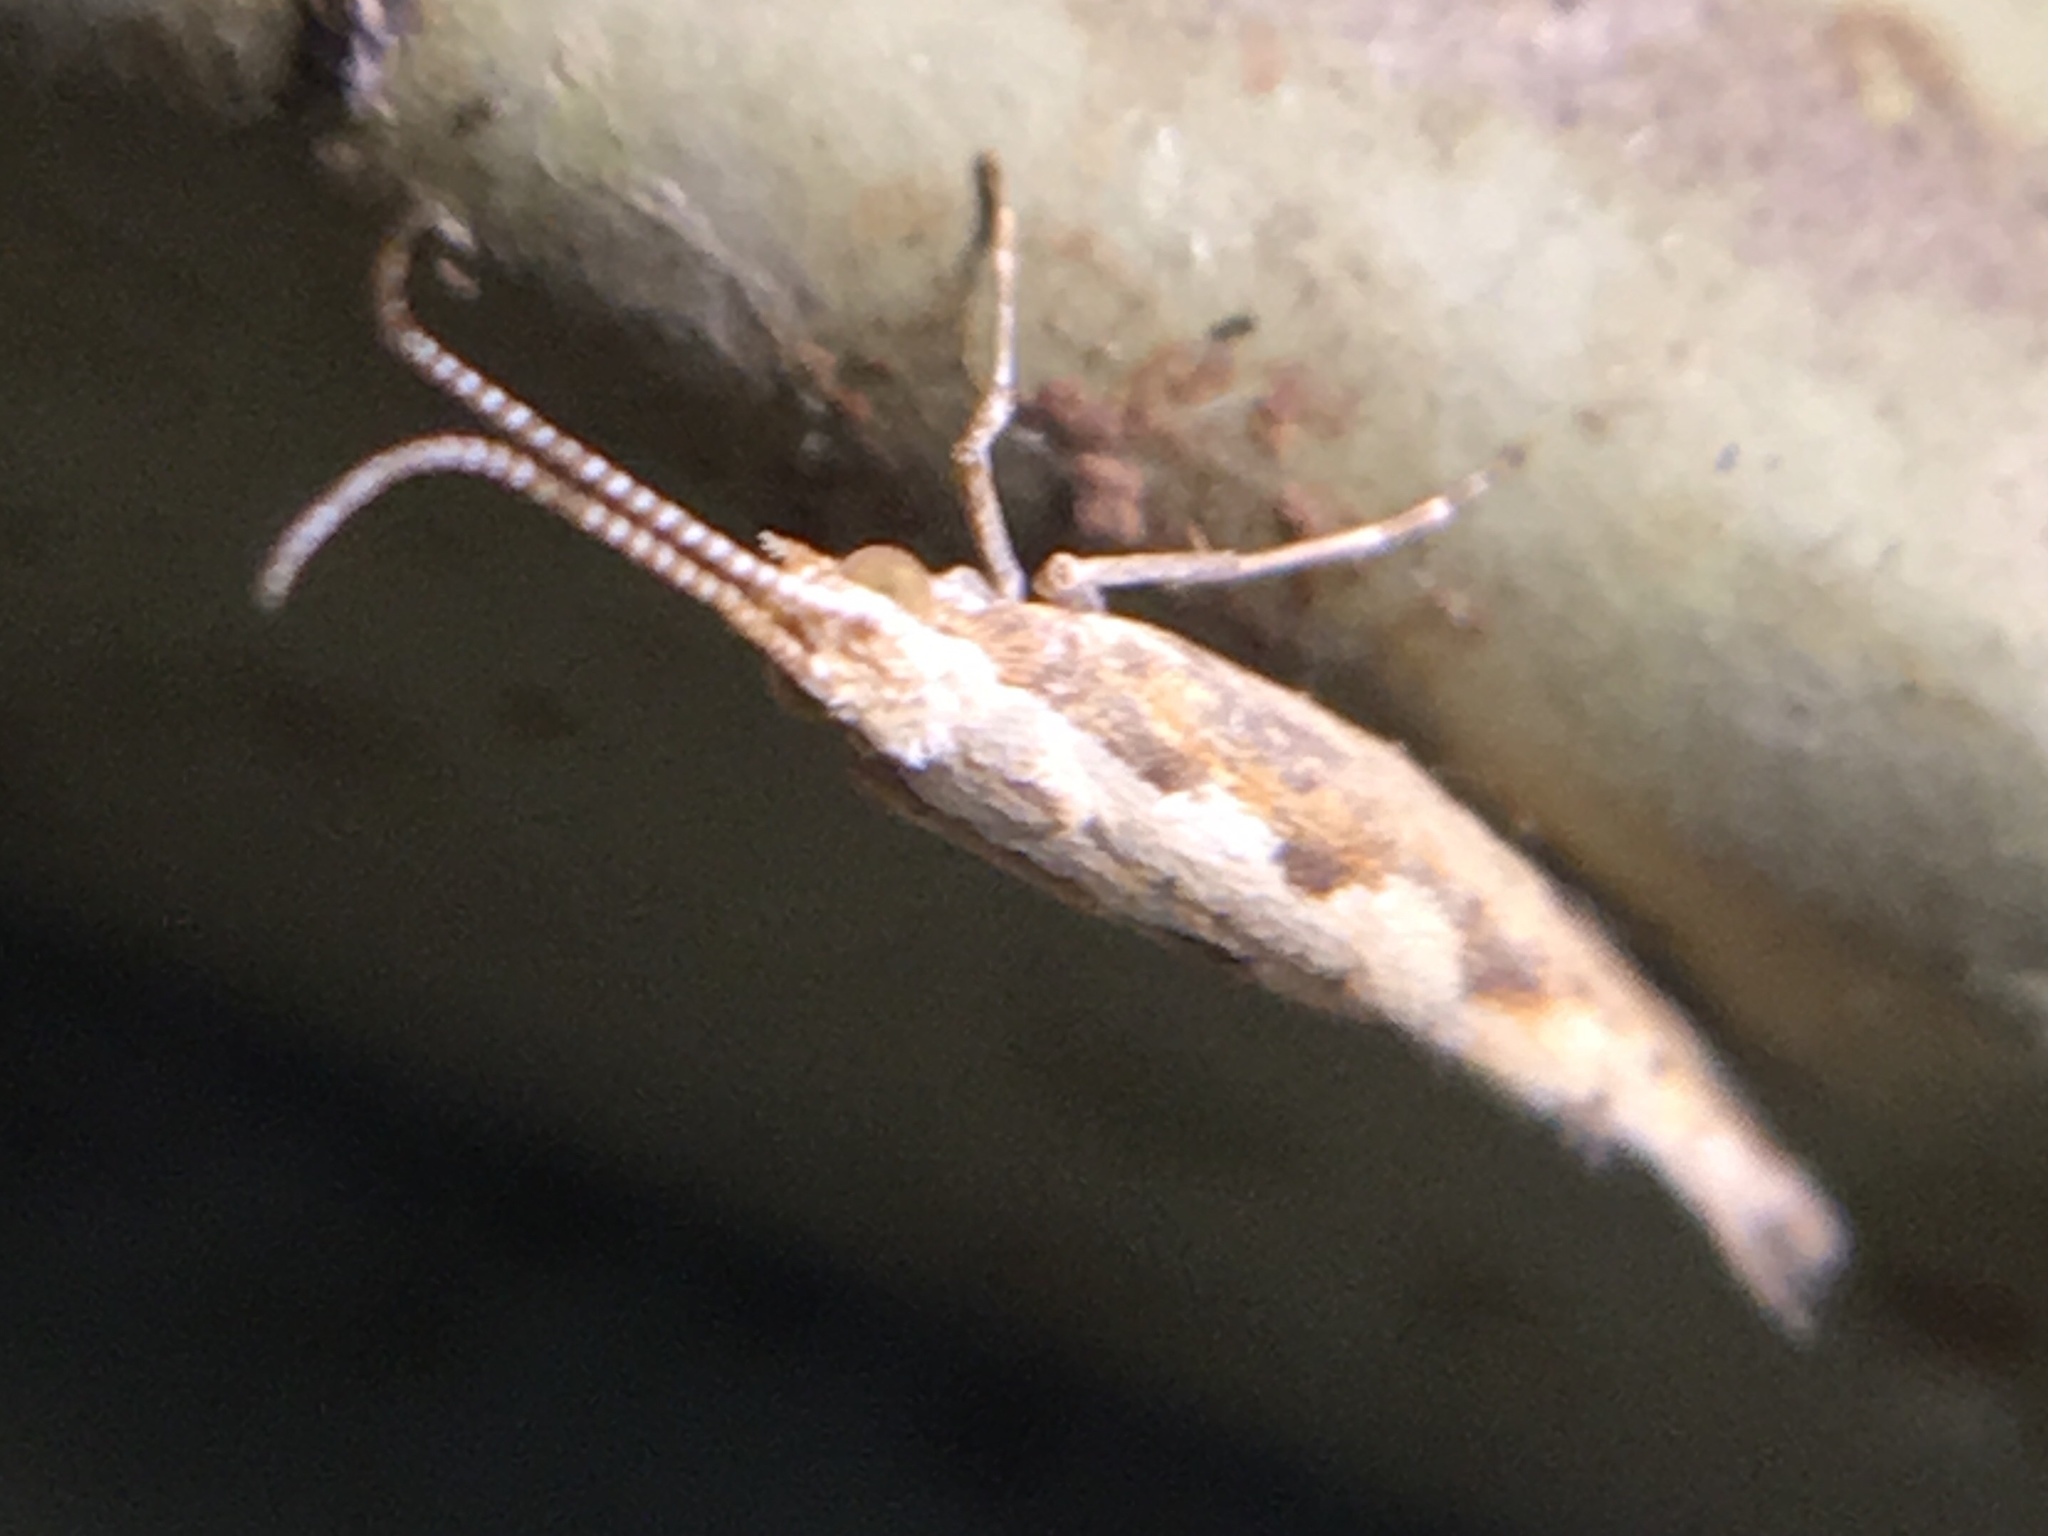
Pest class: diamondback_moth